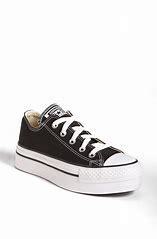
Brand: Converse
Model: Chuck Taylor All Star Platform